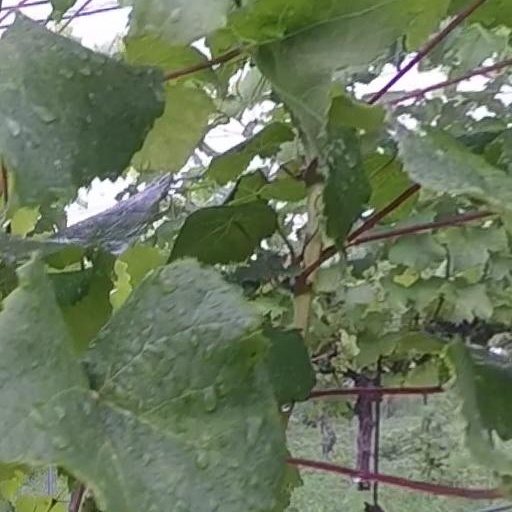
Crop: grape